Christmas Rathri

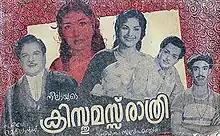

Christmas Rathri is a 1961 Indian Malayalam-language film, directed and produced by P. Subramaniam and was filmed at Merryland Studio. The film stars T. K. Balachandran, Thikkurissy Sukumaran Nair, Miss Kumari, M. G. Soman and Adoor Pankajam. The film had musical score by Br. Lakshmanan. The plot revolves around Advocate George (Thikkurissi) and Annie (Miss Kumari). Despite its title, the film has very little to do with Christmas, except that the climax of the film occurs on Christmas Eve. The film was made in Tamil also and released on 22 September 1961 as "Yar Manamagan?".